Quaid-e-Azam Residency

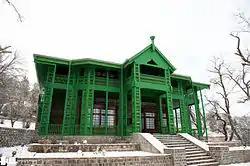
Quaid e Azam Residency, Ziarat, Pakistan

Quaid-e-Azam Residency, also known as Ziarat Residency, is located in Ziarat, Balochistan, Pakistan. It is where Quaid-e-Azam Muhammad Ali Jinnah spent the penultimate month of his life, nursed by A. S. Nathaniel. It is the most famous landmark of the city, constructed in 1892 during the British Raj. The building is a wooden structure, originally designed as a sanatorium before being converted into the summer residence of the agent of the Governor General. It is declared a heritage site and is of great architectural importance.